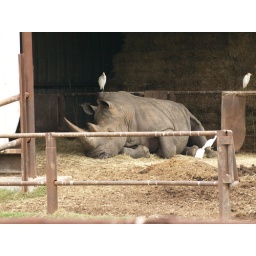
Alvin Texas bayou wildlife park animals and birds run or Roam freely in a natural habitat 2008 Zoo